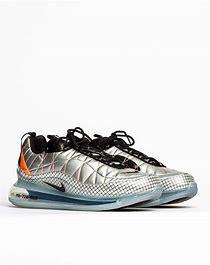
Brand: Nike
Model: MX 720 818